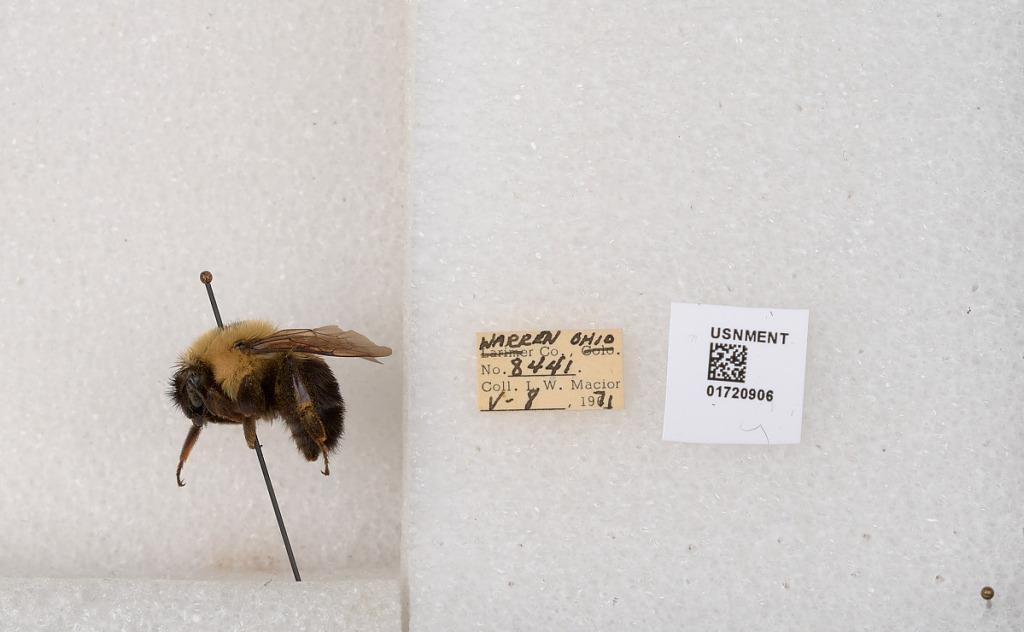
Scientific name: Bombus bimaculatus Cresson
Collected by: L. Macior
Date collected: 1971-5-8
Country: United States
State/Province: Ohio
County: Warren
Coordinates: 39.4276, -84.1668